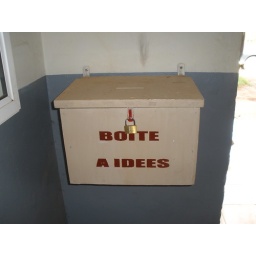
Idea box at Ministry office in Tana.